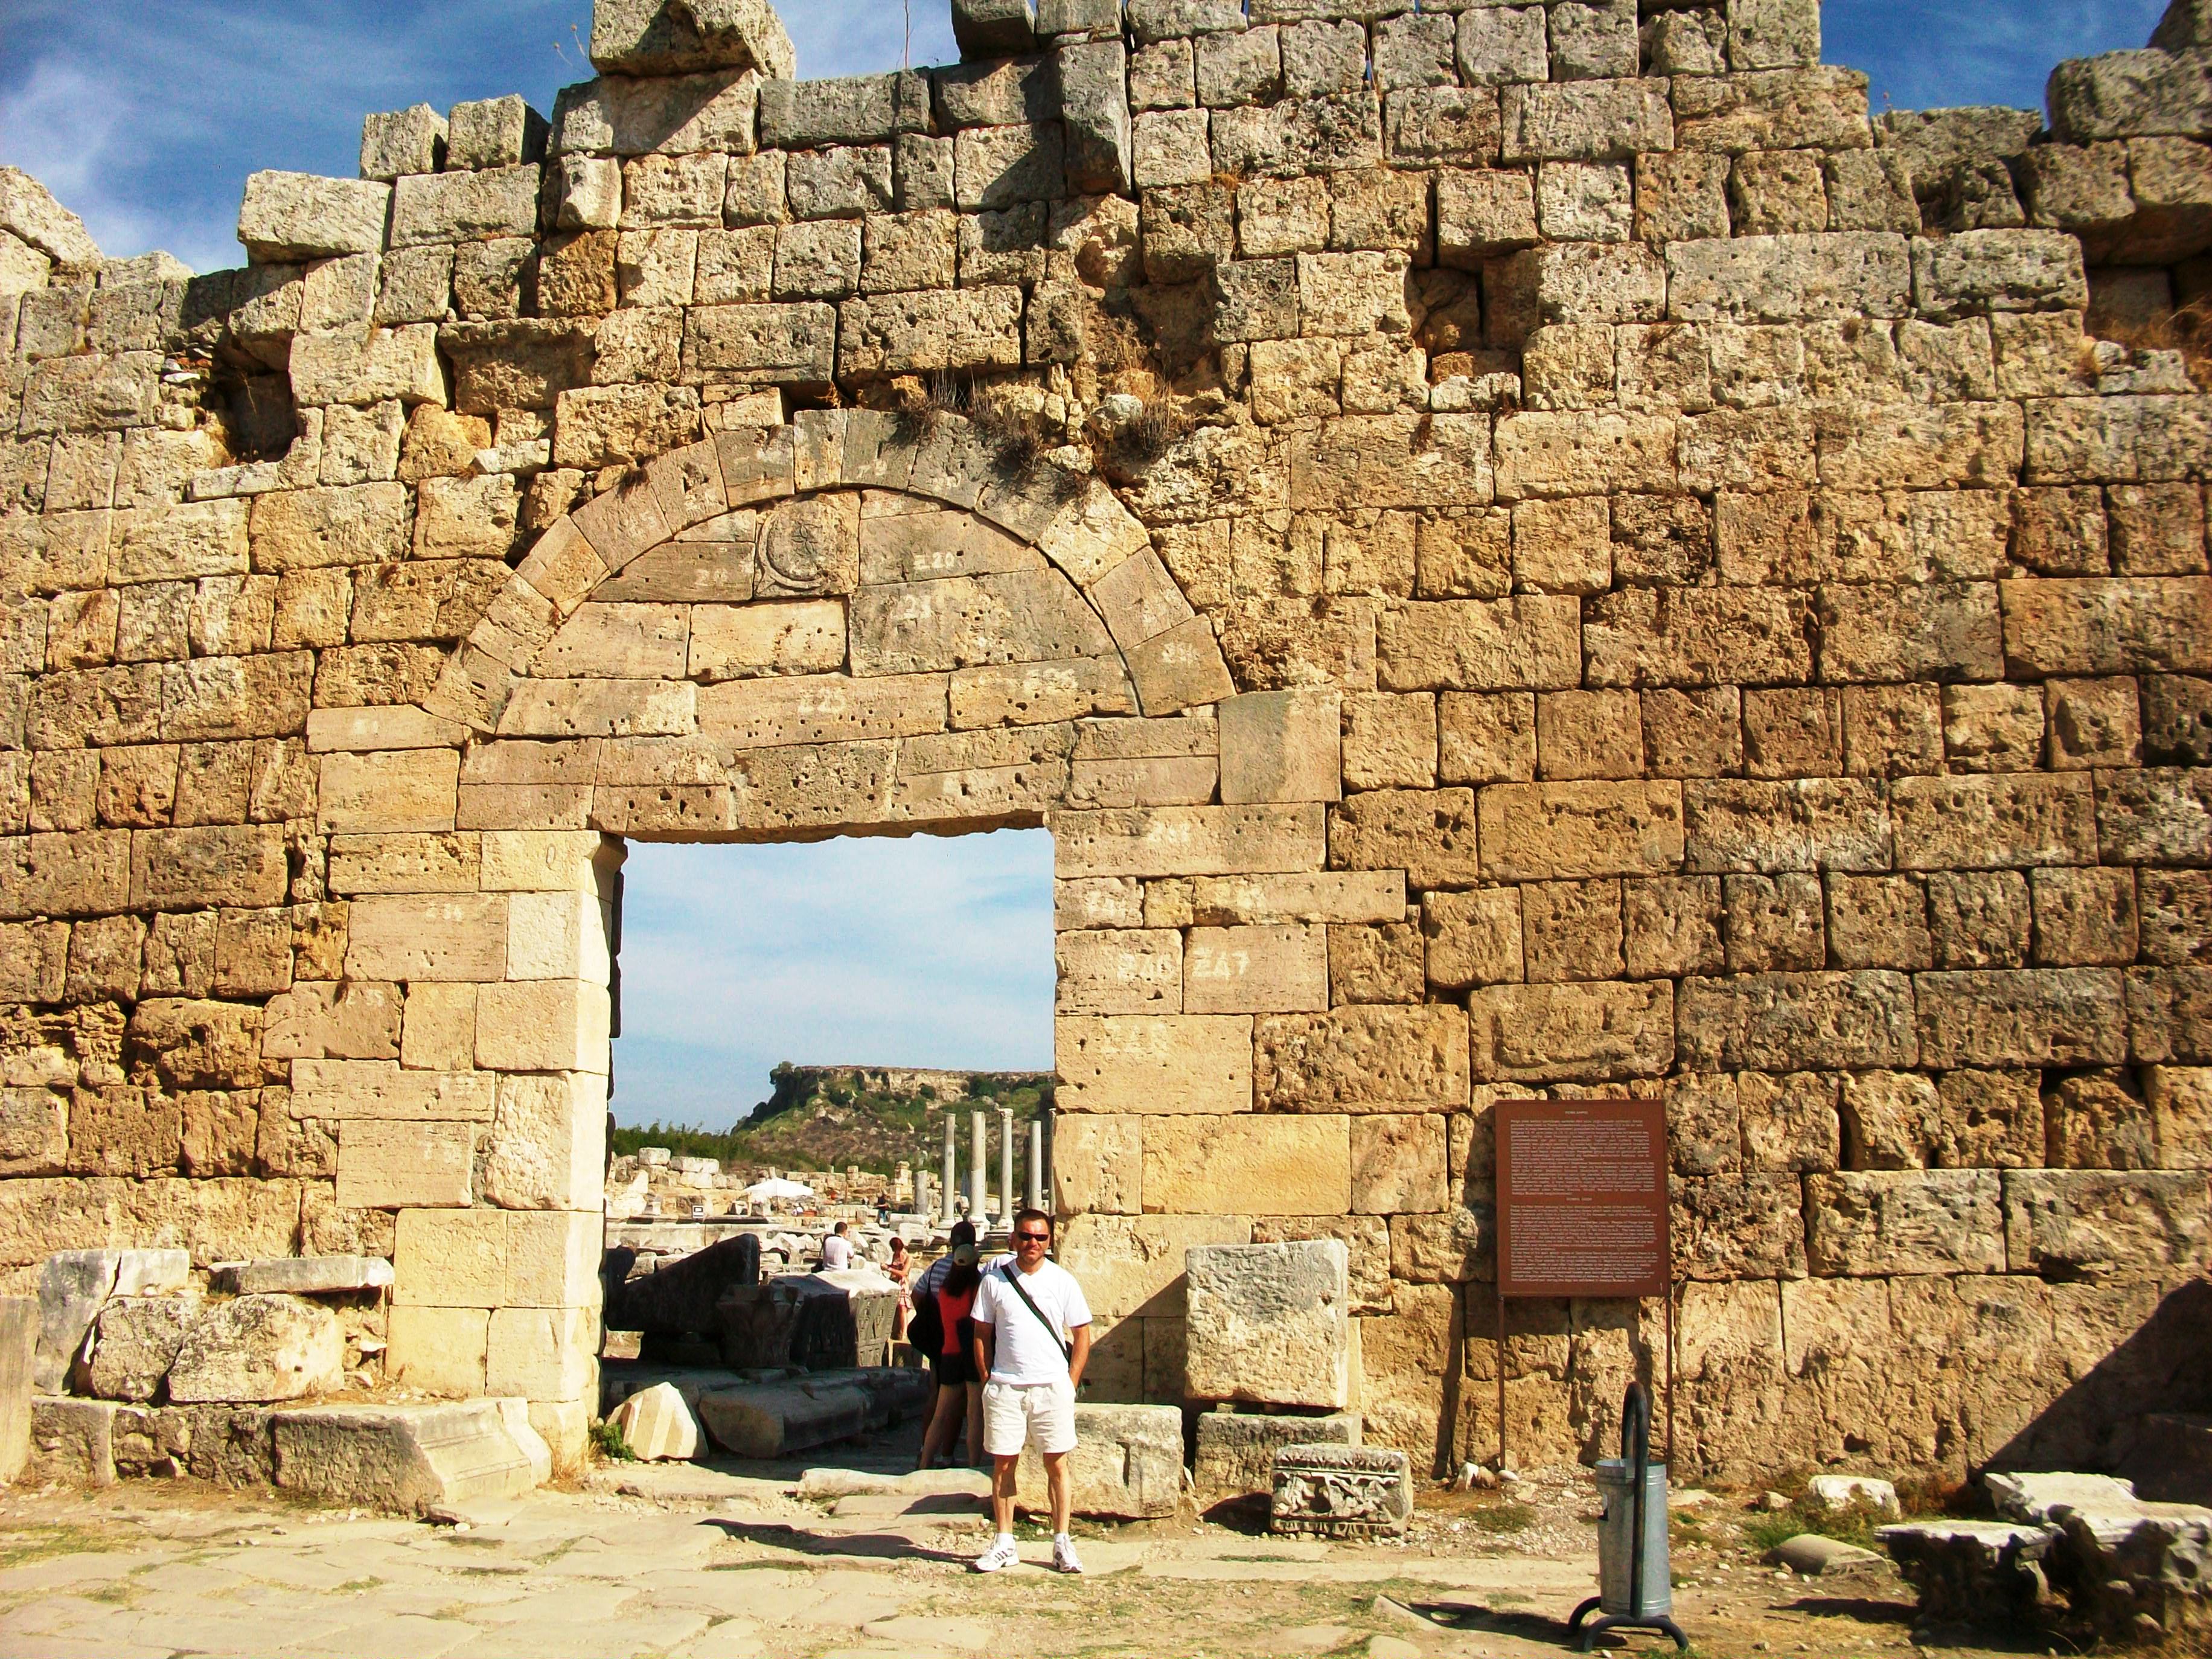
ancient, city, historic site, ruins, ancient history, archaeological site, wall, history, fortification, sky, arch, tourism, rock, ancient roman architecture, temple, unesco world heritage site, stone wall, facade